The Escape (1939 film)

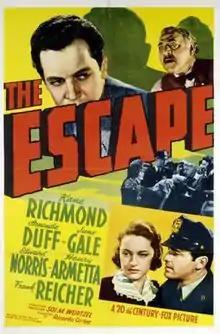
Theatrical release poster

The Escape is a 1939 American crime film directed by Ricardo Cortez and written by Robert Ellis and Helen Logan. The film stars Kane Richmond, Amanda Duff, June Gale, Edward Norris, Henry Armetta and Frank Reicher. The film was released on October 6, 1939, by 20th Century Fox.